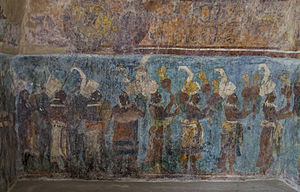
Mexicansk kunst / Pre-columbianske kunst
Et mayavægmaleri i Bonampak (i Chiapas), 8. århundrede e.Kr.
Udviklingen af mexicansk billedkunst kan opdeles i pre-hispanisk mesoamerikanske æra, kolonitiden og perioden efter Mexicos uafhængighedskrig.